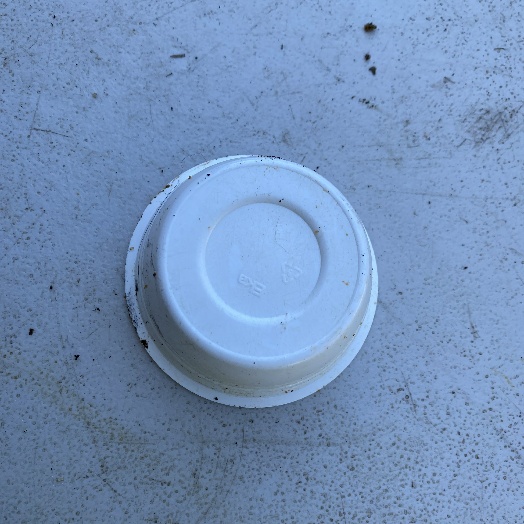
Label: Plastic